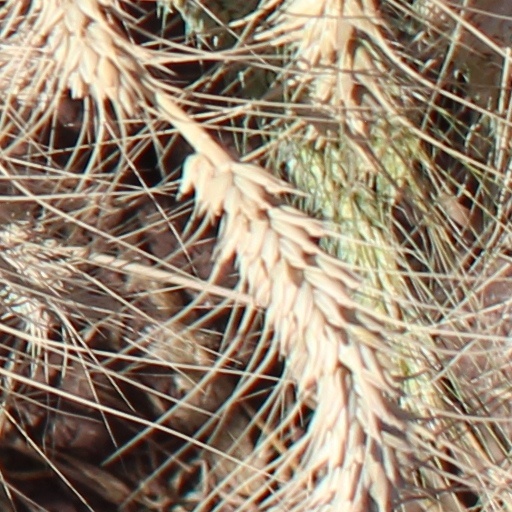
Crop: wheat